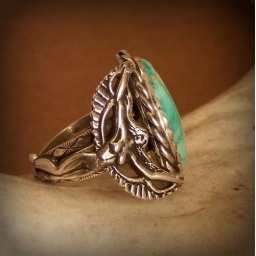
Sky Lady ring of spring Natural Carico lake turquoise cabochon set in sterling silver .